Alessandro Leopardi

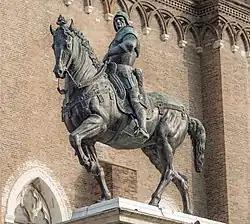
Statue of Bartolomeo Colleoni by Verrocchio, cast by Leopardi

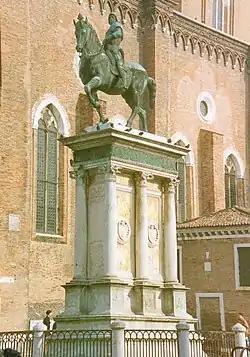
Statue of Bartolomeo Colleoni on the pedestal made for it by Leopardi

Alessandro Leopardi (sometimes called Leopardo) (1466 – 1512) was a Venetian sculptor, bronze founder and architect.